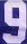
Number: 9